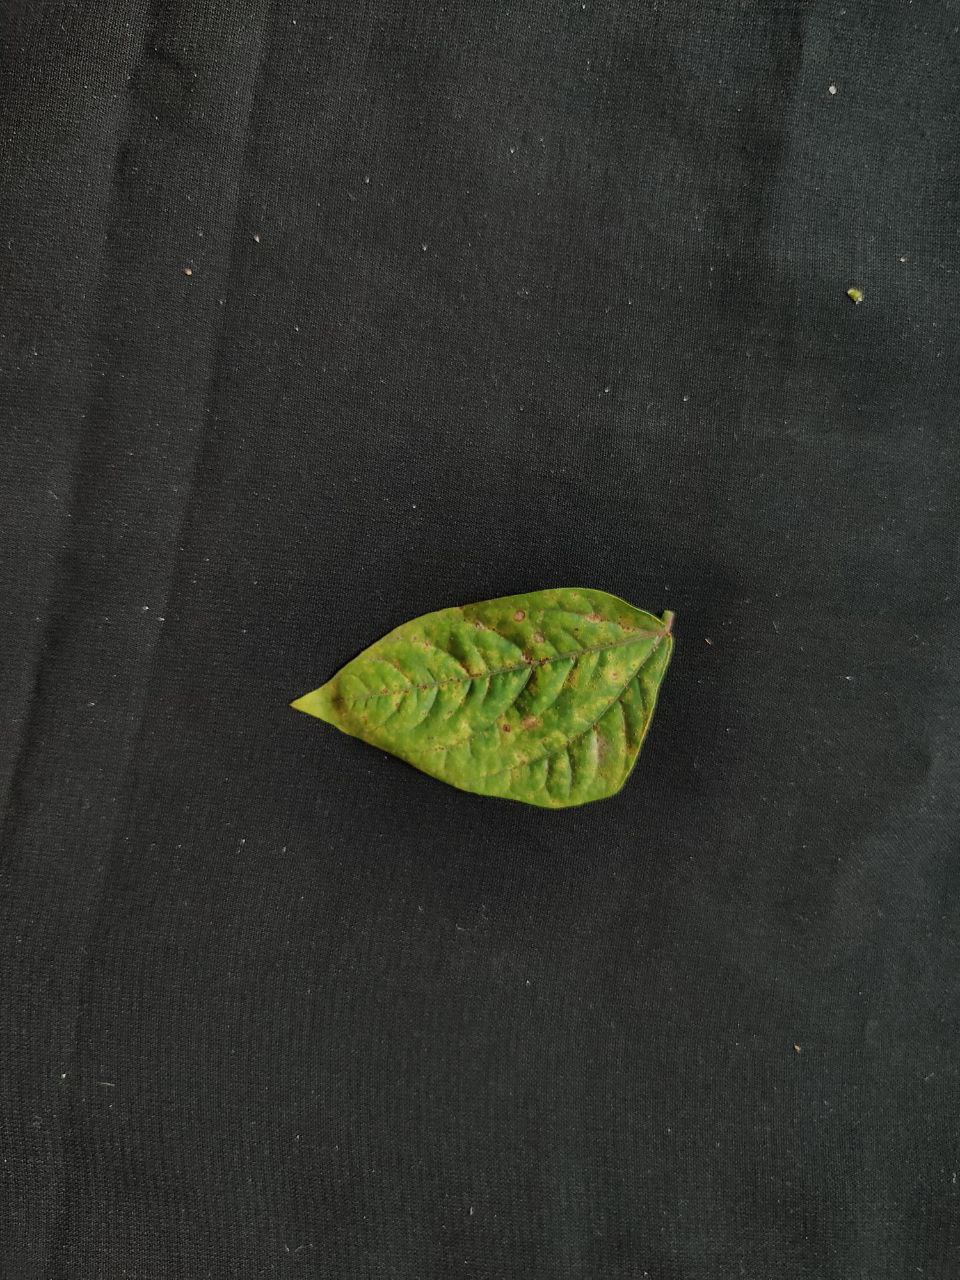
Crop: cowpea
Leaf condition: Septoria leaf spot